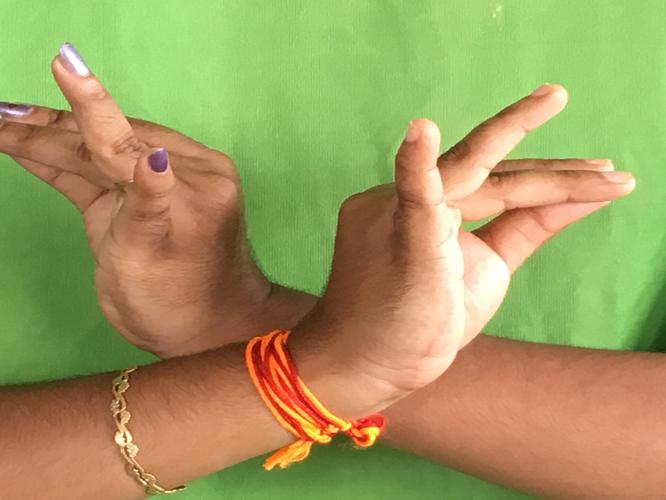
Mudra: Katakavardhana
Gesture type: double_hand